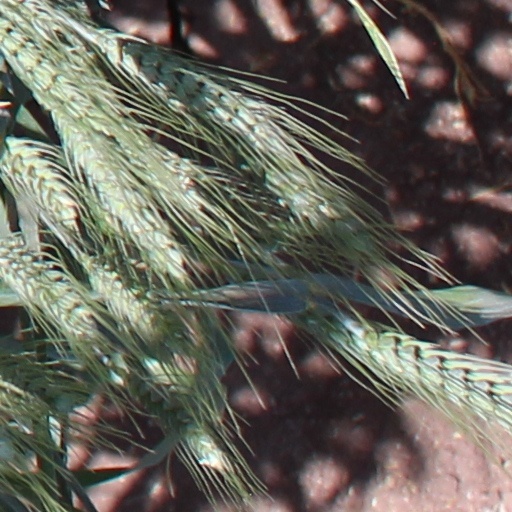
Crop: wheat